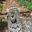
Label: leopard